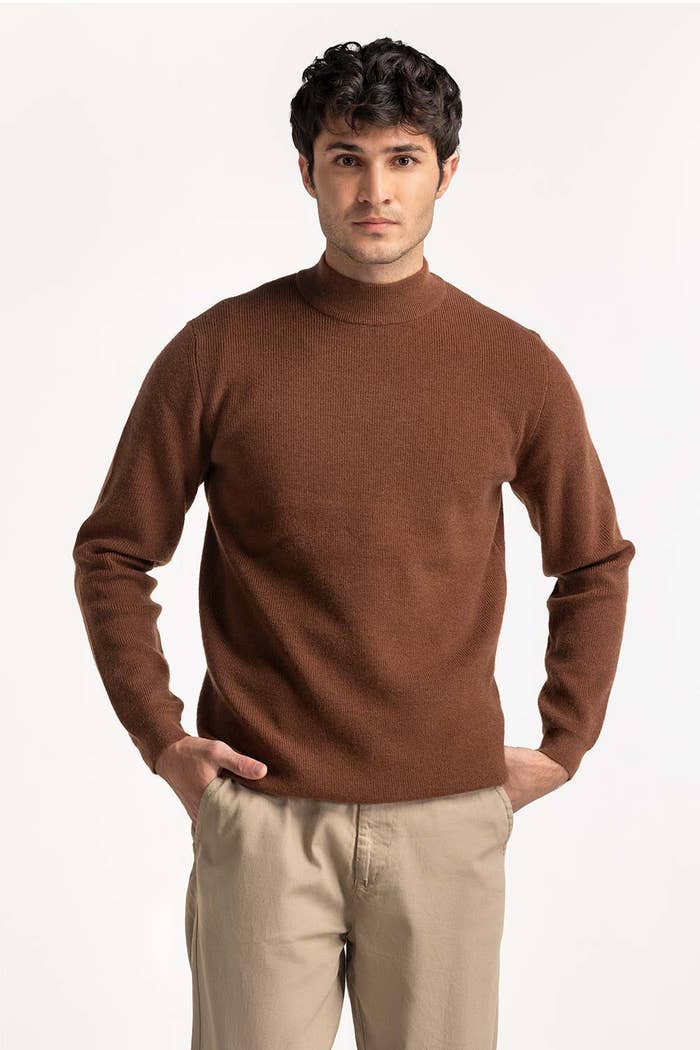
brown turtleneck sweater